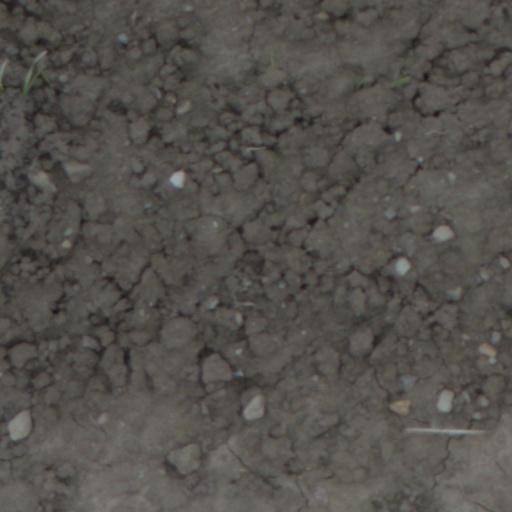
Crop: wheat